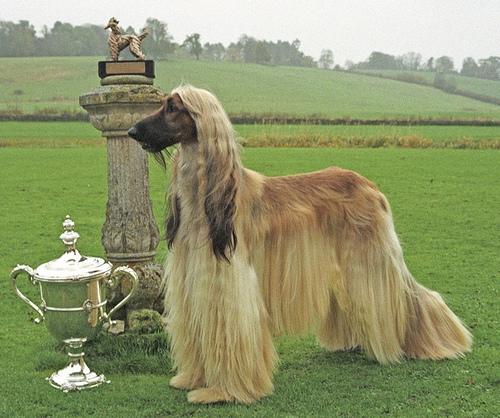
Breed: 222-n000013-Afghan_hound